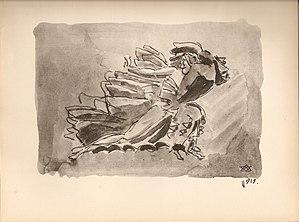
Cette illustration d'Antoine Bourdelle provient d’Écrit sur la danse d'Isodora Duncan publié en 1927 par les éditions du Grenier, Paris.
Antoine Bourdelle, né Émile Antoine Bordelles le 30 octobre 1861 à Montauban et mort le 1ᵉʳ octobre 1929 au Vésinet, est un sculpteur français.
Isadora Duncan, née le 26 ou le 27 mai 1877 à San Francisco, et morte le 14 septembre 1927 à Nice, est une danseuse américaine qui révolutionna la pratique de la danse par un retour au modèle des figures antiques grecques. Par sa grande liberté d'expression, qui privilégiait la spontanéité, le naturel, elle apporta les premières bases de la danse moderne européenne, à l'origine de la danse contemporaine. Influencée par son frère Raymond Duncan sur un retour à l'hellénisme et le culte du corps, elle a voulu redonner toute sa place à la beauté, à l'harmonie du corps, osant s'exhiber presque nue, dissimulée seulement par quelques voiles. Par ailleurs, son travail chorégraphique accorde une place particulière à la spiritualité.